New York Central Railroad Adirondack Division Historic District

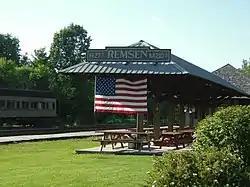
Remsen NY Depot, July 2010

New York Central Railroad Adirondack Division Historic District is a national historic district located in Essex, Franklin, Hamilton, Herkimer, Oneida, and St. Lawrence County, New York. The district includes 23 contributing buildings and 18 contributing structures. It encompasses the former Mohawk and Malone Railway that eventually became the Adirondack Division of the New York Central Railroad in 1913.